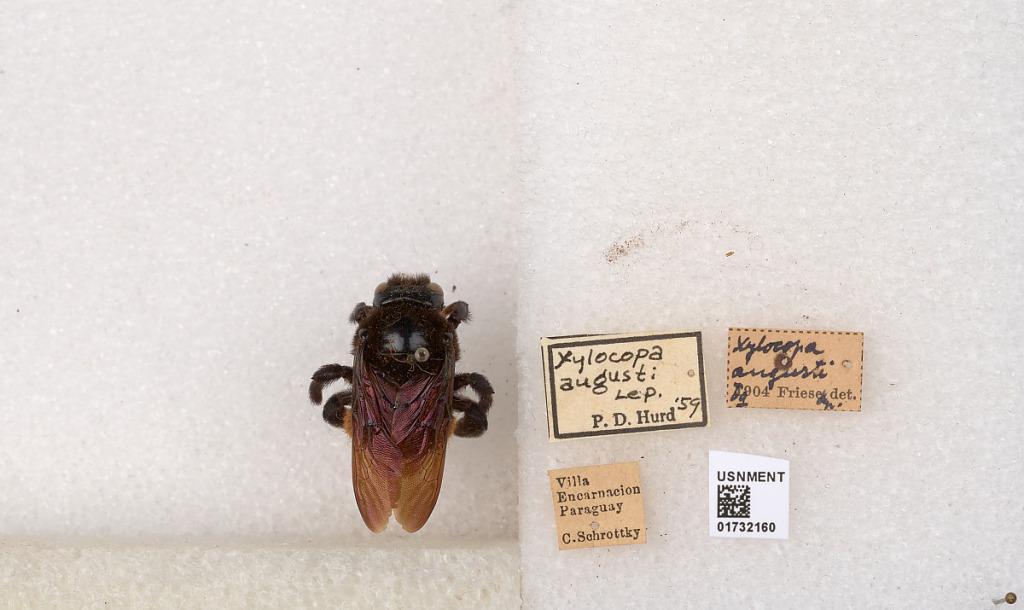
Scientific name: Xylocopa (Neoxylocopa) augusti Lepeletier
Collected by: C. Schrottky
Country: Paraguay
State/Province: Departamento de Itapua
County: Encarnacion
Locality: Villa Encarnacion
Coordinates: -27.2961, -55.8972
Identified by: Hurd, P. D.